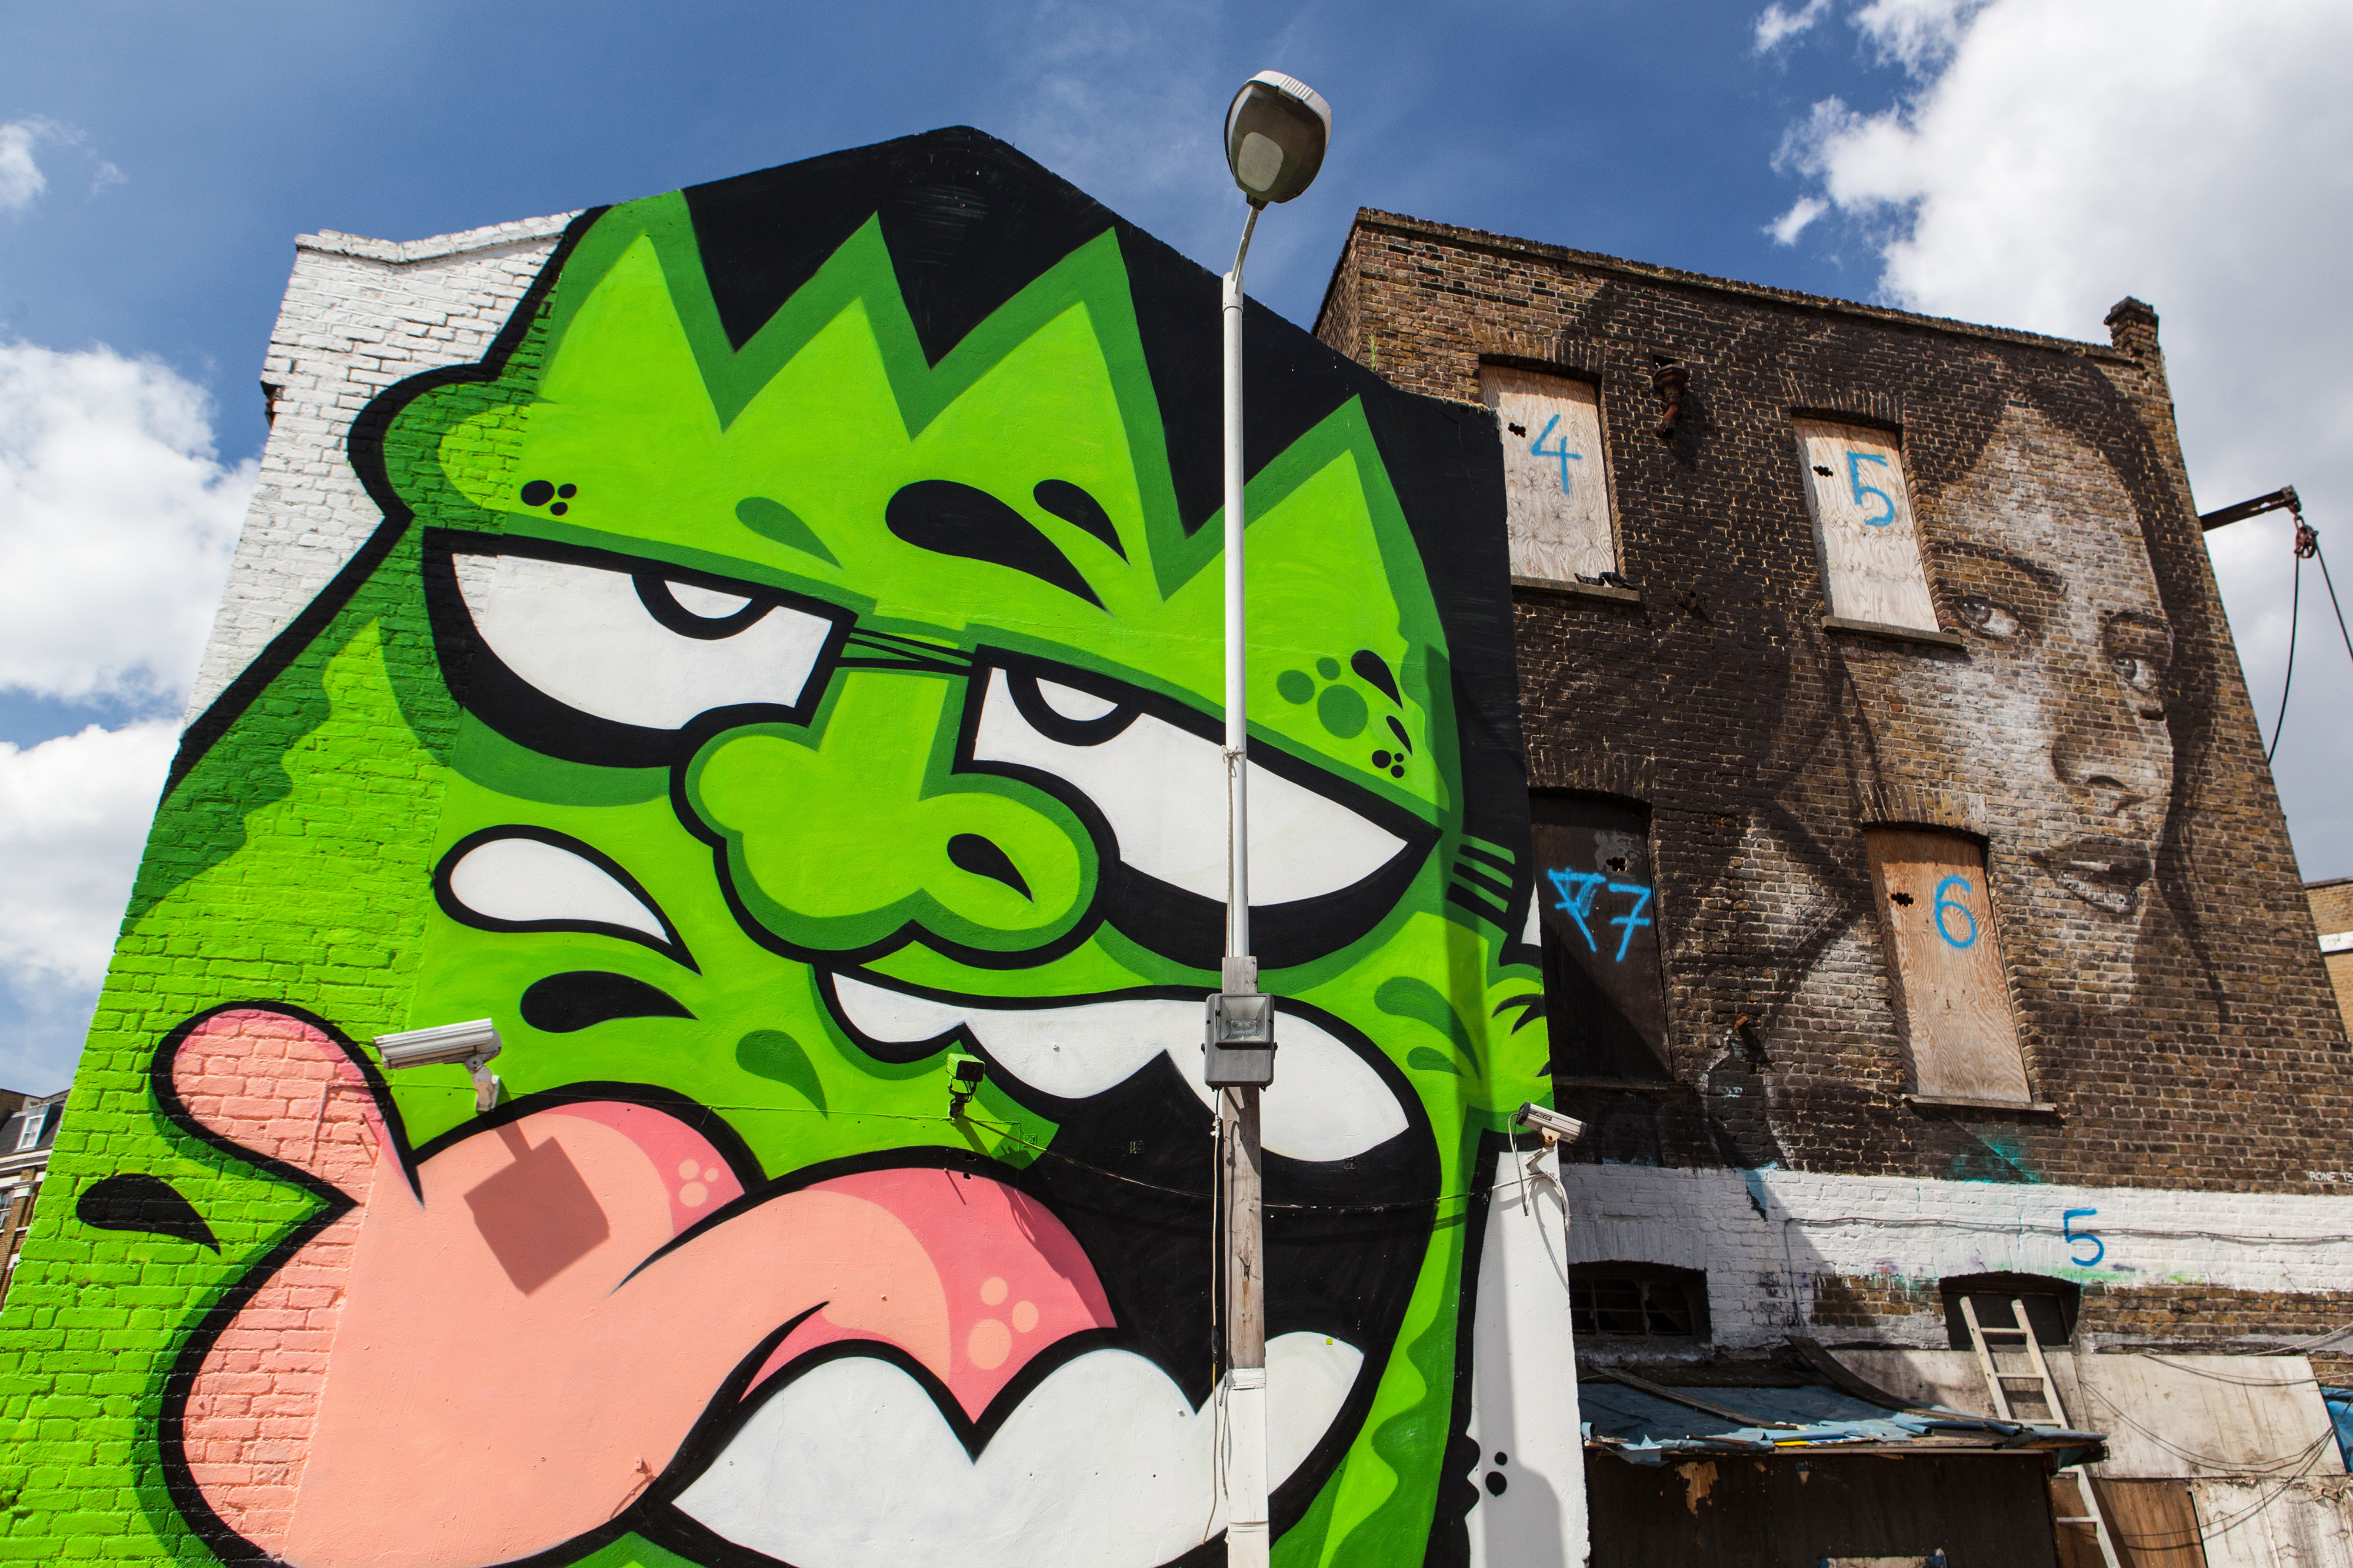
street art, green, art, graffiti, wall, mural, cartoon, illustration, architecture, visual arts, fictional character, painting, facade, house, artwork